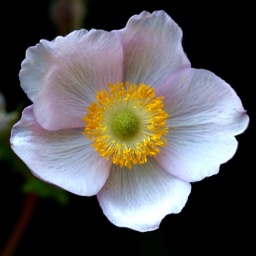
This plant Anemone japonica belongs to the family of the Ranunculaceae and flowers in my garden at autumn time.